Villa Romana del Tellaro

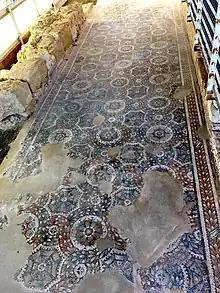
Portico mosaic

The villa was constructed around a 20m-long peristyle courtyard, on the north side of which opened three luxurious residential rooms of the villa decorated with exceptional figurative polychrome mosaic floors.